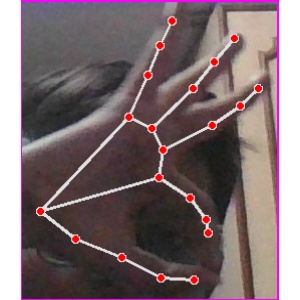
अक्षर: ण